San Juan, Argentina

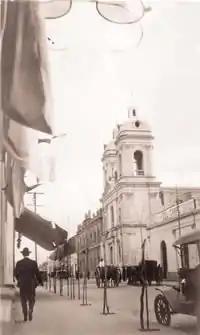
Downtown San Juan, around 1910.

San Juan was a sleepy, provincial town during colonial times (1562–1810) and took practically no part in the internal wars that devastated Argentina in its so-called "Organizational Period" (1820–1860.) Two of the most prominent members of the 1816 Congress of Tucumán which declared Argentina's independence from Spain, however, came from San Juán: Francisco Narciso de Laprida, who was president of the congress, and San Juan's bishop Friar Justo Santa María de Oro, a Dominican friar and an eloquent speaker whose persuasive oratory was largely responsible for Argentina becoming a republic and not a monarchy like Brazil.